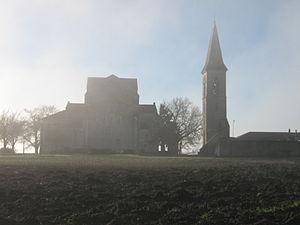
L'église de Saint-Vincent-de-Lamontjoie au matin de janvier par beau temps.
Saint-Vincent-de-Lamontjoie est une commune du Sud-Ouest de la France, située dans le département de Lot-et-Garonne.